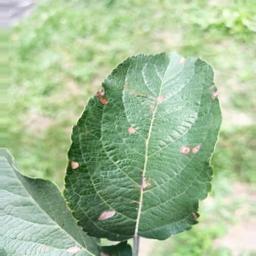
Label: Alternaria